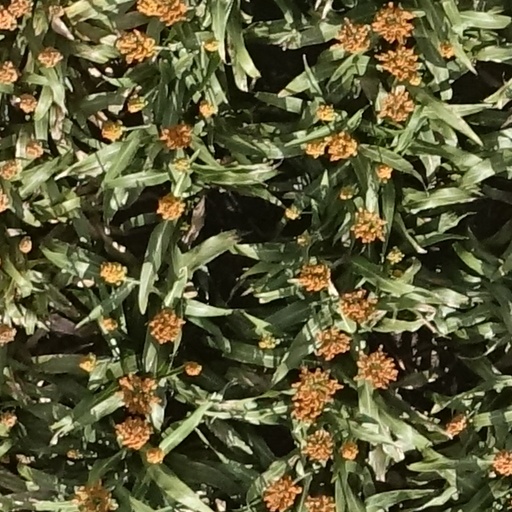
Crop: sorghum